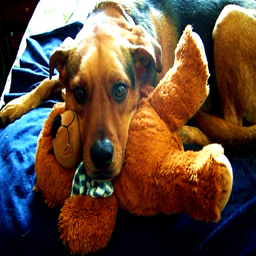
DOG LAYING HIS HEAD ON A STUFFED ANIMAL.
A dog lies on a bed while resting his head on a teddy bear.
A dog rests his head on a stuffed bear.
A picture of a dog laying on a toy.
A dog rests its head on top of a stuffed bear.